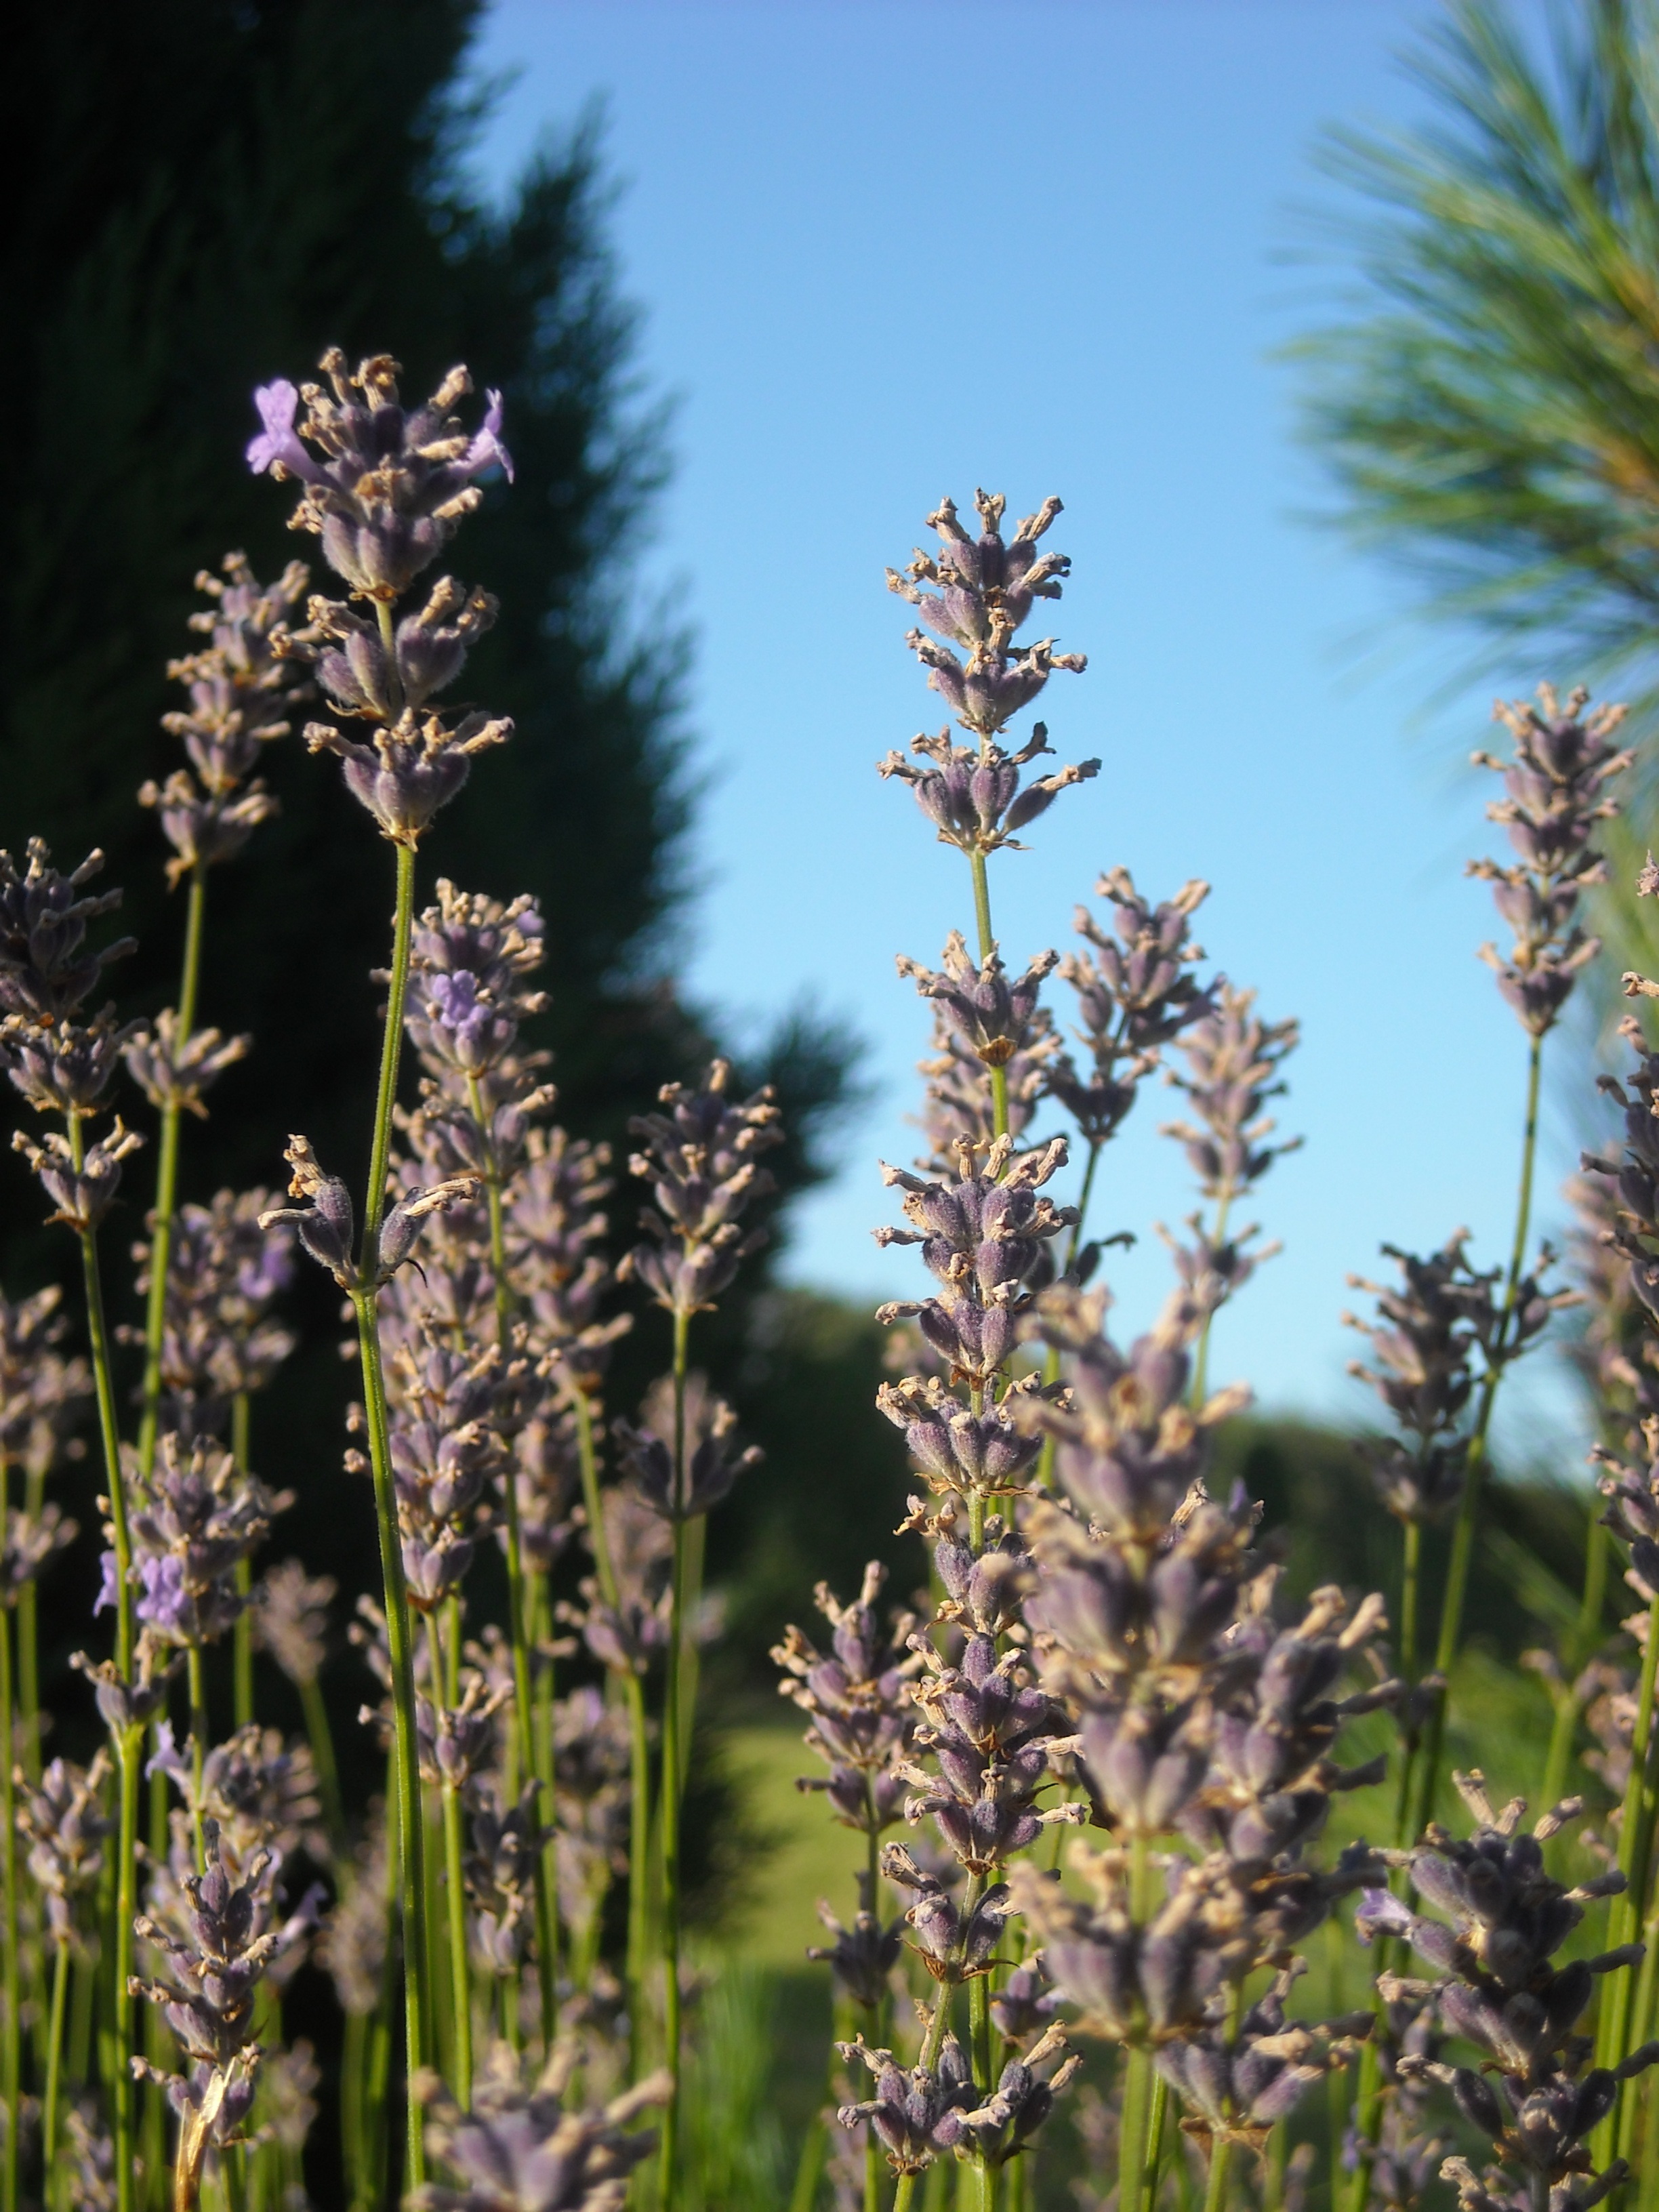
nature, plant, prairie, flower, herb, botany, flora, lavender, plants, wildflower, purple flowers, shrub, flowering plant, grass family, land plant, english lavender, hyssopus